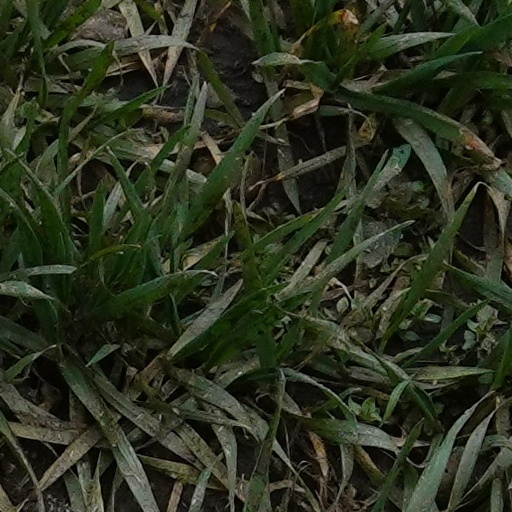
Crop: wheat